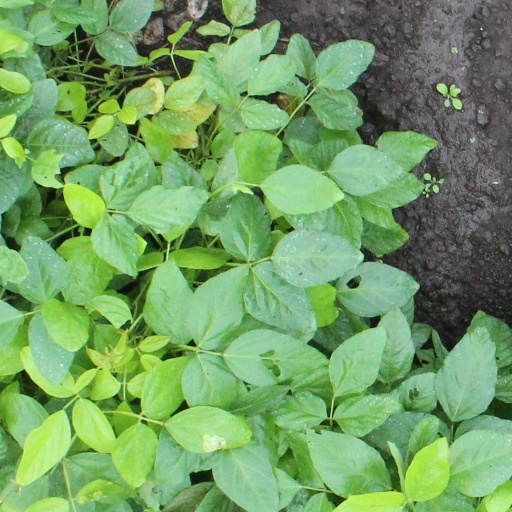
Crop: soybean